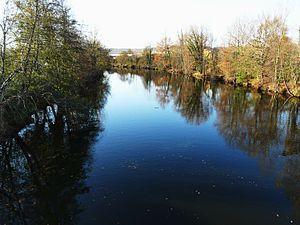
L'Isle au pont de la RD 710E, entre la zone commerciale et le bourg, Marsac-sur-l'Isle, Dordogne, France
Marsac-sur-l'Isle est une commune française située dans le département de la Dordogne, en région Nouvelle-Aquitaine.